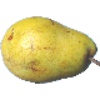
Label: pear_monster